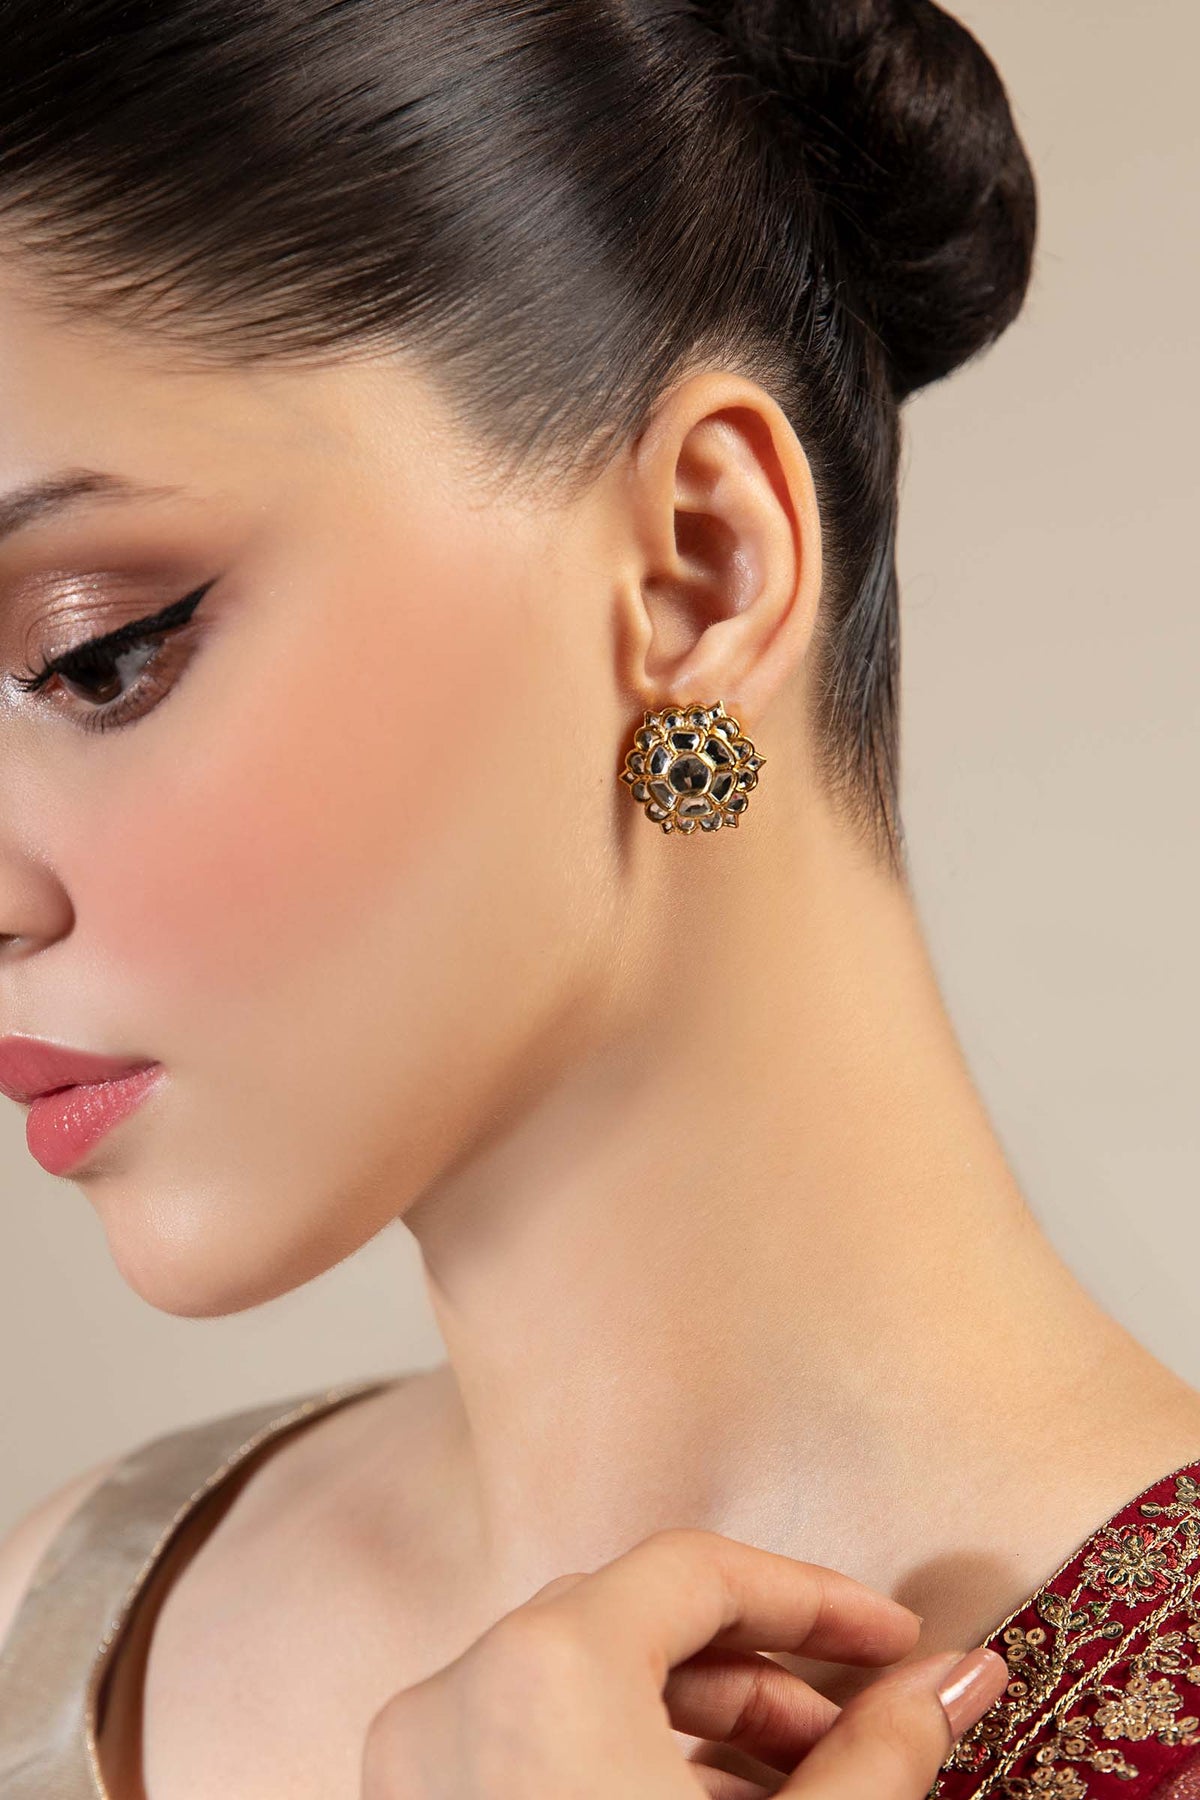
gold kundan stud earring